Division Street (Spokane, Washington)

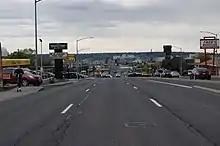
Division Street hill looking south

Much of Division Street north of the Spokane River began as an unpaved road. It was not until 1929 that Division saw its first pavement moving north from Downtown Spokane when pavement was laid up to Garland Avenue. In 1930, it the pavement was extended to Wellesley Avenue. It wasn't for another two years in 1932, that pavement got extended further north again. The Division Street "Y" was carried cars on pavement for the first time on September 28 of that year.